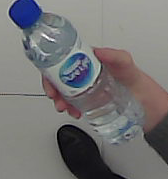
Product: nestle_water